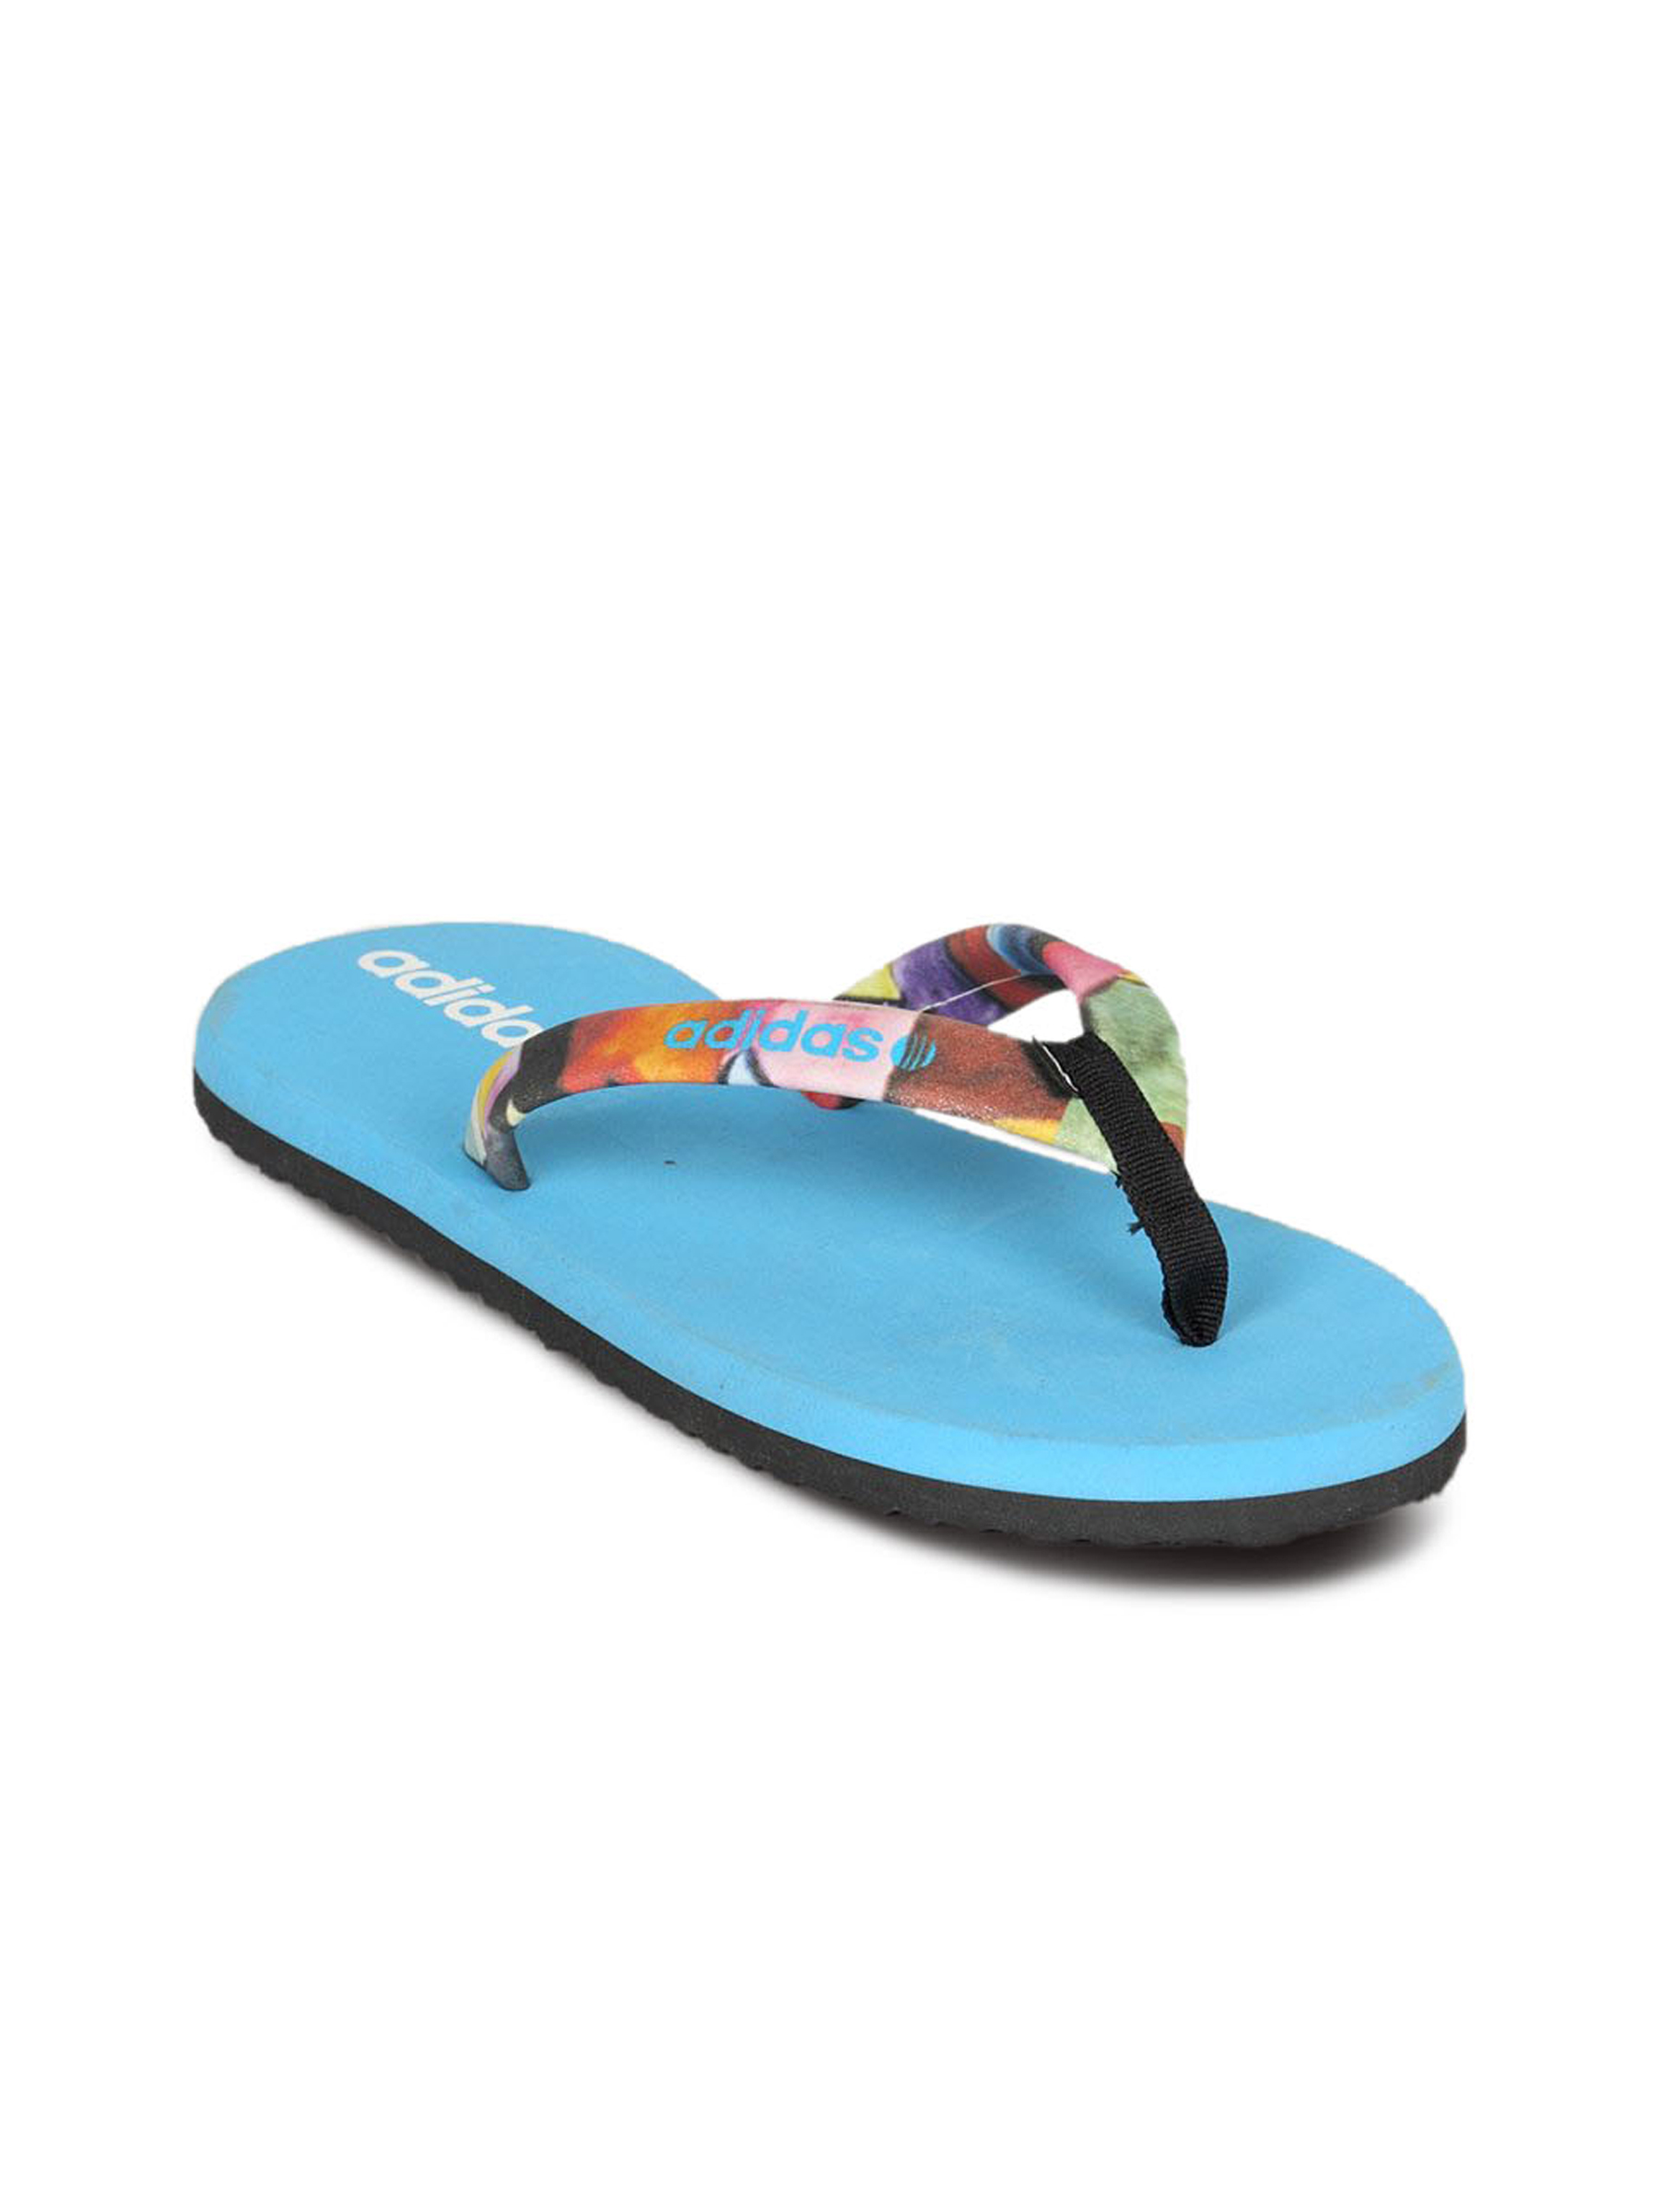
ADIDAS Women's Printed Upper Blue Flip Flop
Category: Footwear / Flip Flops / Flip Flops
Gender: Women
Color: Blue
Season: Summer 2011
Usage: Casual